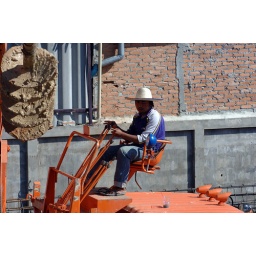
A 6 floor condo building, building gets under way in Chiang Mai